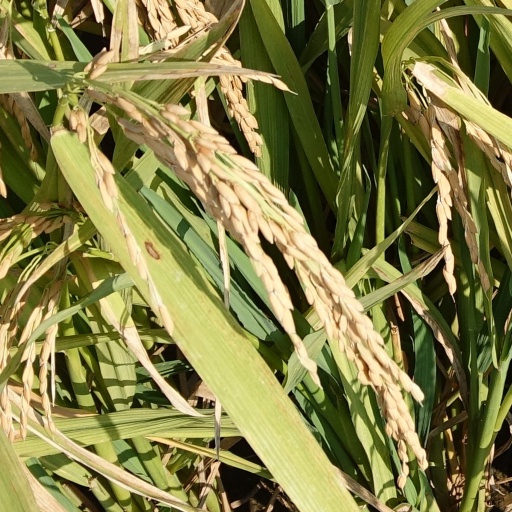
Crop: rice